History of education in the Indian subcontinent

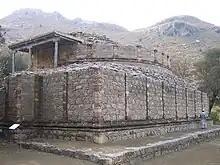
The Mohra Muradu monastery at Taxila, in modern-day Pakistan

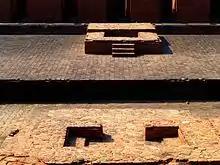
Nalanda - teaching platform

Early education in India began under the guidance of a "guru" or "prabhu". Instruction was based on "varna" (social class) and the specific duties associated with each caste. "Brahmans" studied scriptures and religion, while "Kshatriya" were trained in various aspects of warfare. "Shudras," who belonged to the working class, were taught skills necessary for different occupations.